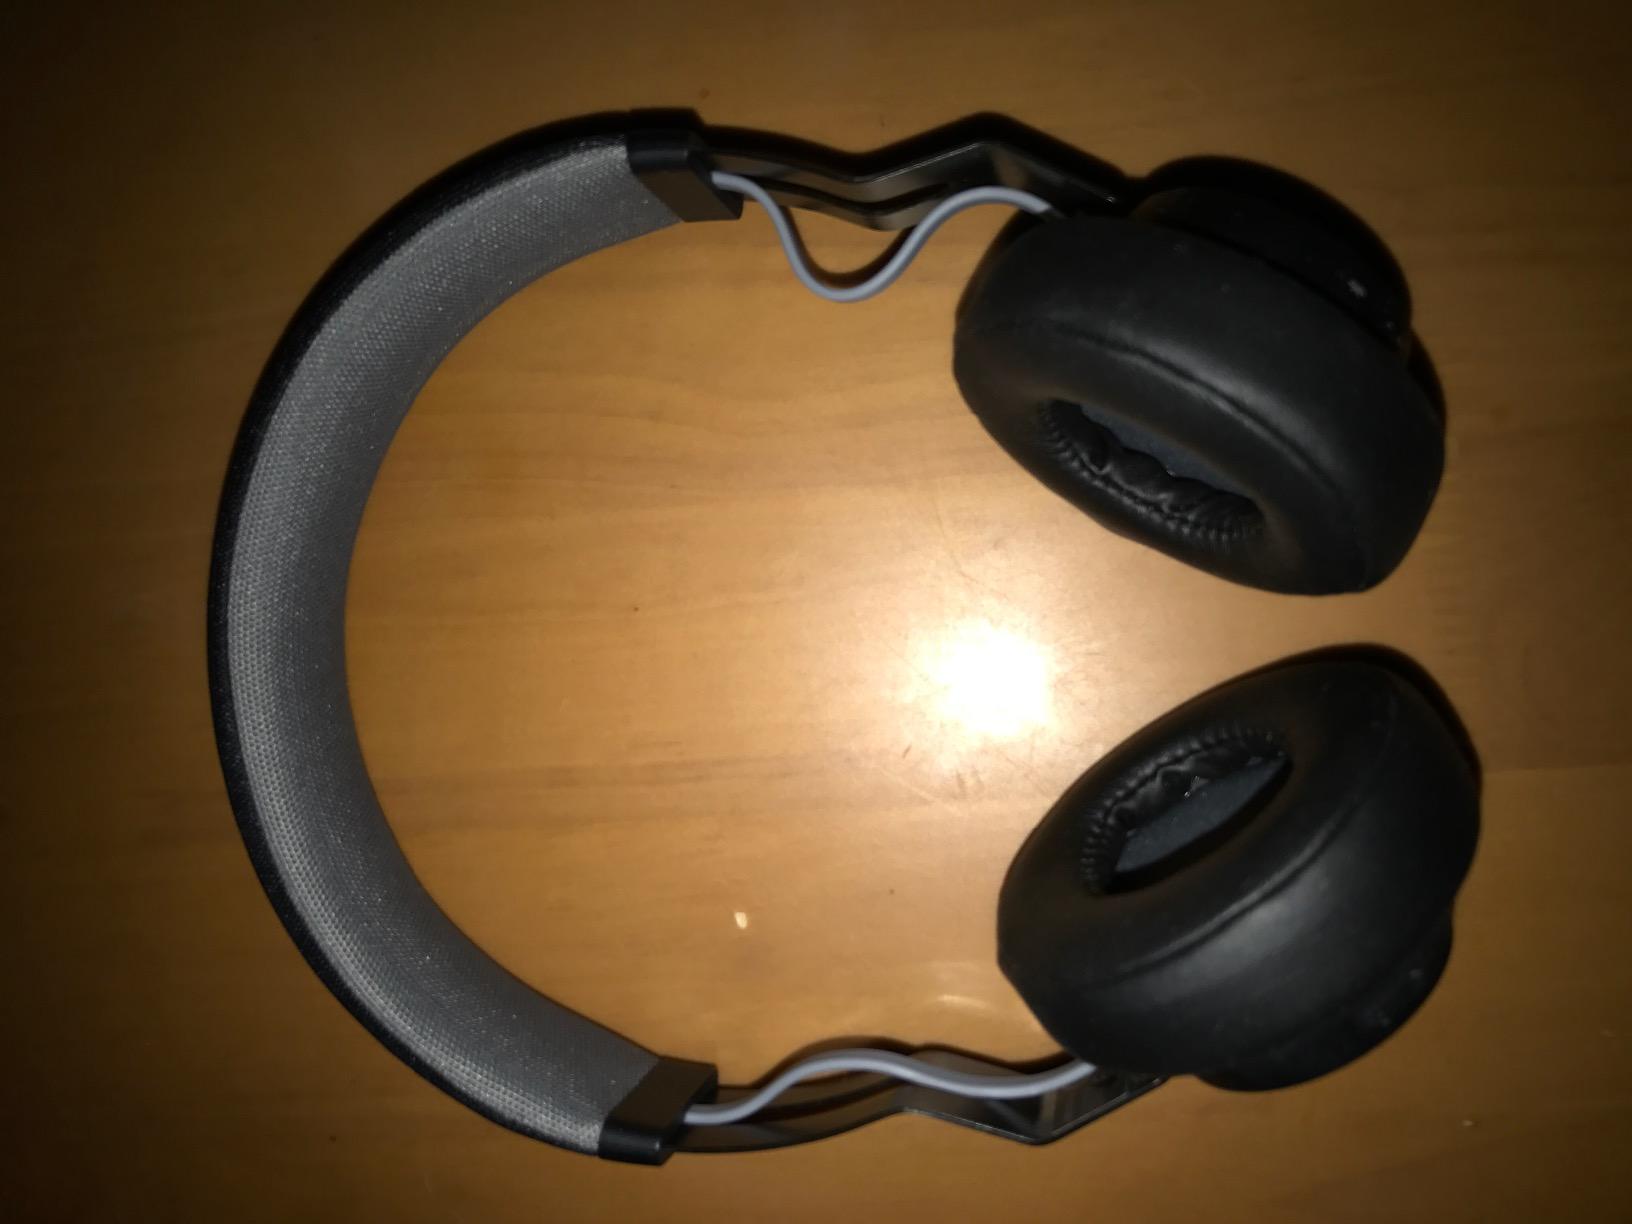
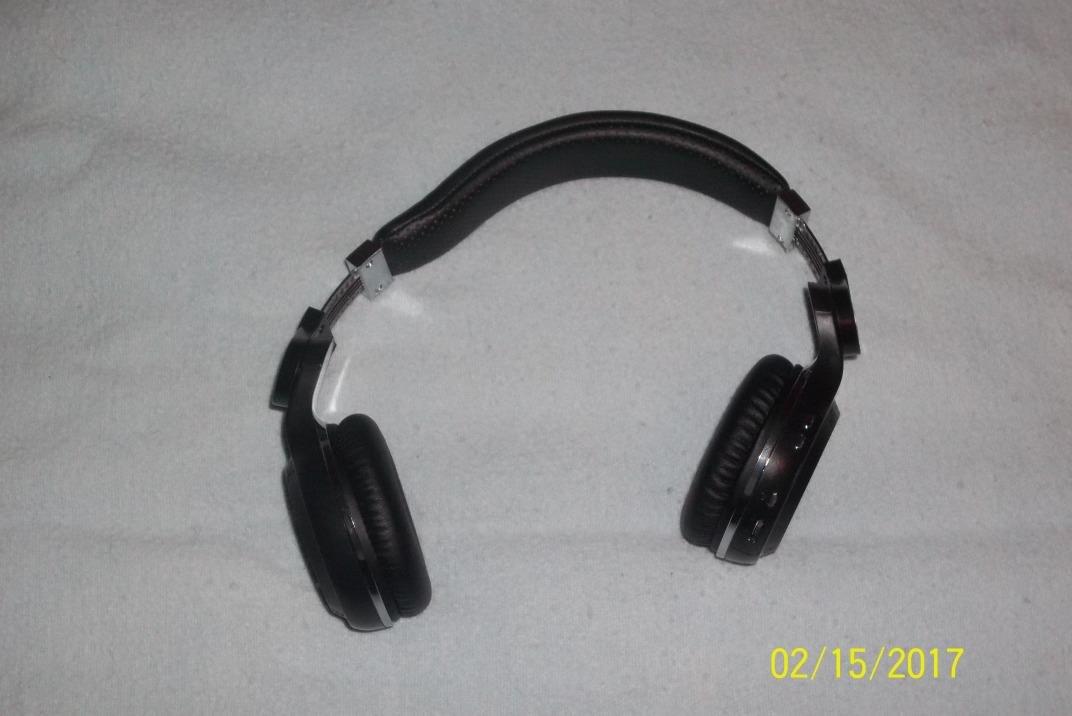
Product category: headphones
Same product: no